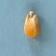
Maize quality: Good